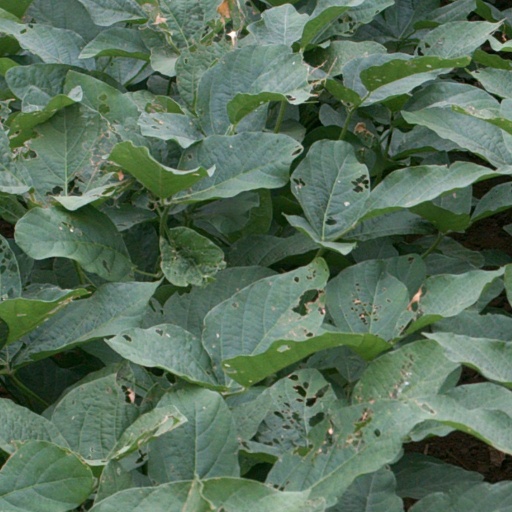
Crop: soybean